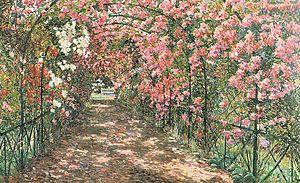
Anna De Weert (1867-1950), Tonnelle de rosiers (1920). Huile sur toile, 80 x 130 cm (Collection privée)